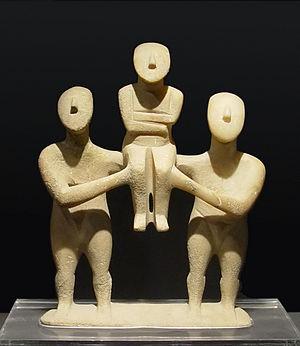
L'art cycladique est une forme d'art rattachée à la civilisation des Cyclades florissante entre approximativement 3300 et 2000 av. J.-C. dans les îles des Cyclades. Avec les civilisations minoenne et mycénienne, le peuple cycladique fait partie des trois cultures majeures de la civilisation dite égéenne. L'art cycladique représente donc l'une des trois branches principales de l'Aegean art.